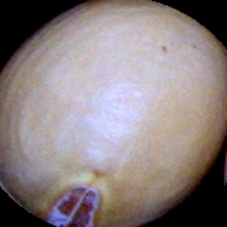
Label: Intact